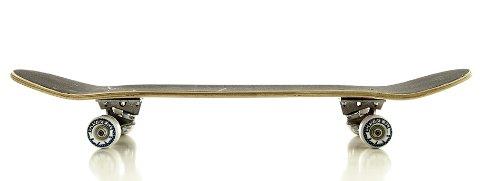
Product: Punisher Skateboards Elephantasm Complete 31-Inch Skateboard All Maple
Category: Sports & Outdoors | Outdoor Recreation | Skates, Skateboards & Scooters | Skateboarding | Standard Skateboards & Longboards | Standard Skateboards
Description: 50x30mm PU Cast Ivory White Wheels with Punisher Skateboard Graphics.
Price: $39.99
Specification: Product Dimensions:         32 x 14 x 9 inches    |Shipping Weight: 6.1 pounds (View shipping rates and policies)|ASIN: B004JRDO2Q|Item model number: 9012|    #146    in Standard Skateboards    |    #447    in Skateboard Parts